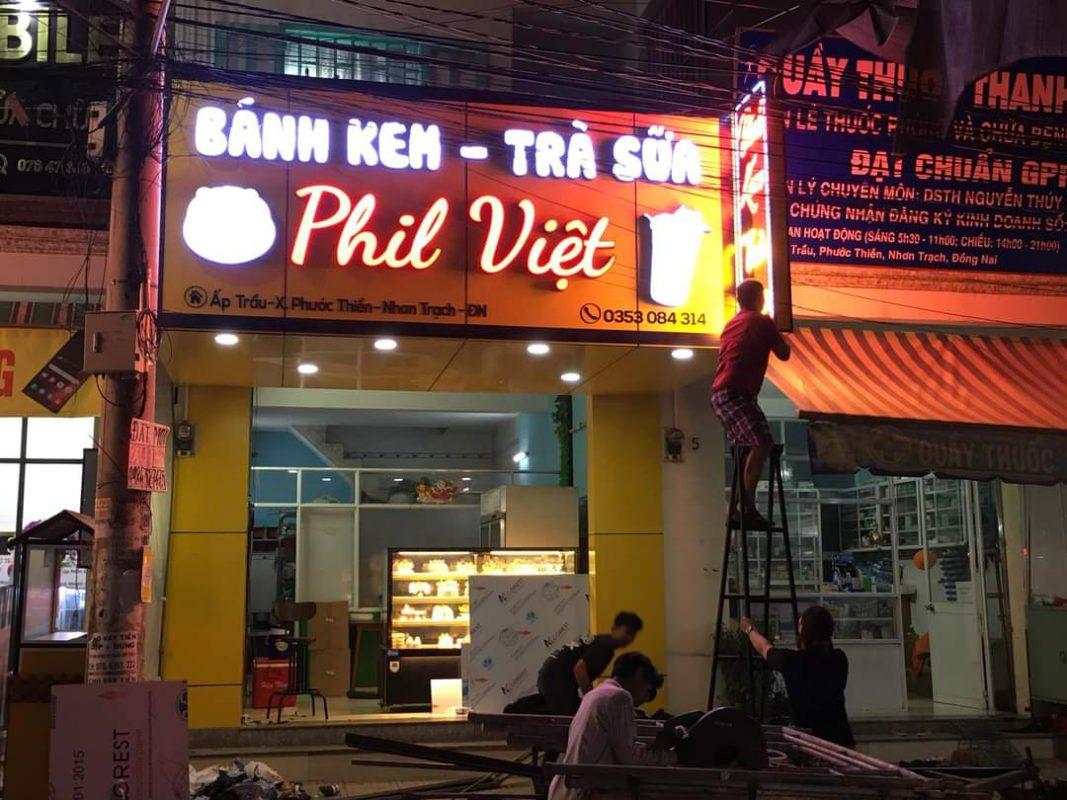
người đàn ông đứng trên cầu thang đang sửa chữa bảng hiệu